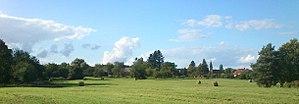
Vu sud la résie st martin
La Résie-Saint-Martin est une commune française située dans le département de la Haute-Saône, en région Bourgogne-Franche-Comté.